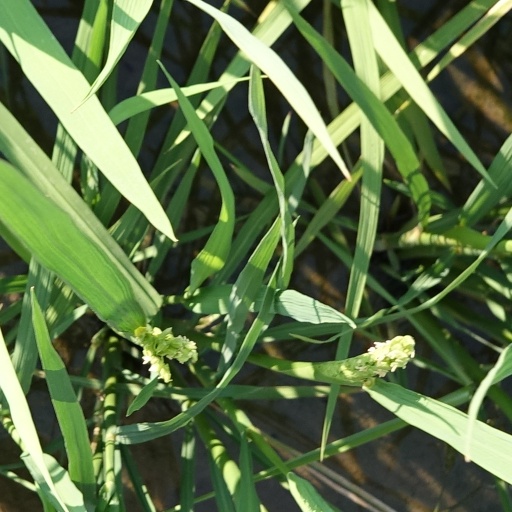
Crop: rice